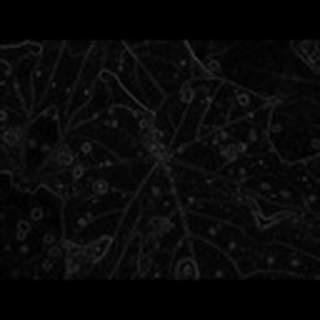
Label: cotton_target_spot